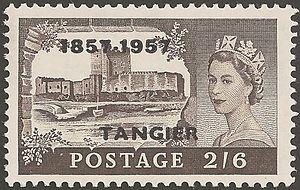
Timbre du Royaume-Uni surchargé pour servir dans les agences postales britanniques au Maroc. Cette surcharge de 1957 commémore le centenaire de l'agence de Tanger, juste avant sa fermeture. Le timbre est issu de la série d'usage courant des Châteaux de 1955, dessinée par Lynton Lamb. Le château est celui de Carrickfergus, en Irlande du Nord.
Les Châteaux sont deux séries de timbres-poste britannique d'usage courant du règne d'Élisabeth II.